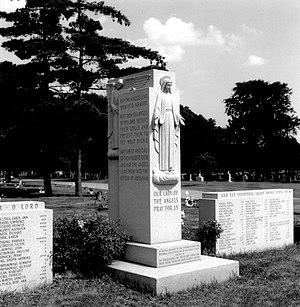
L'incendie de Notre-Dame des Anges est un incendie qui a éclaté le 1er décembre 1958 à l'école catholique de Notre-Dame des Anges à Chicago dans l'Illinois peu de temps avant que les cours ne se terminent.